Ricky Korboa

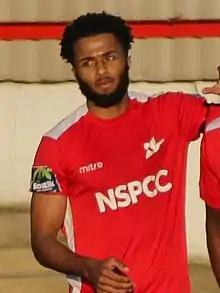
Korboa in February 2019

Ricky Samuel Korboa (born 2 August 1996) is an English professional footballer who plays as a winger or striker.